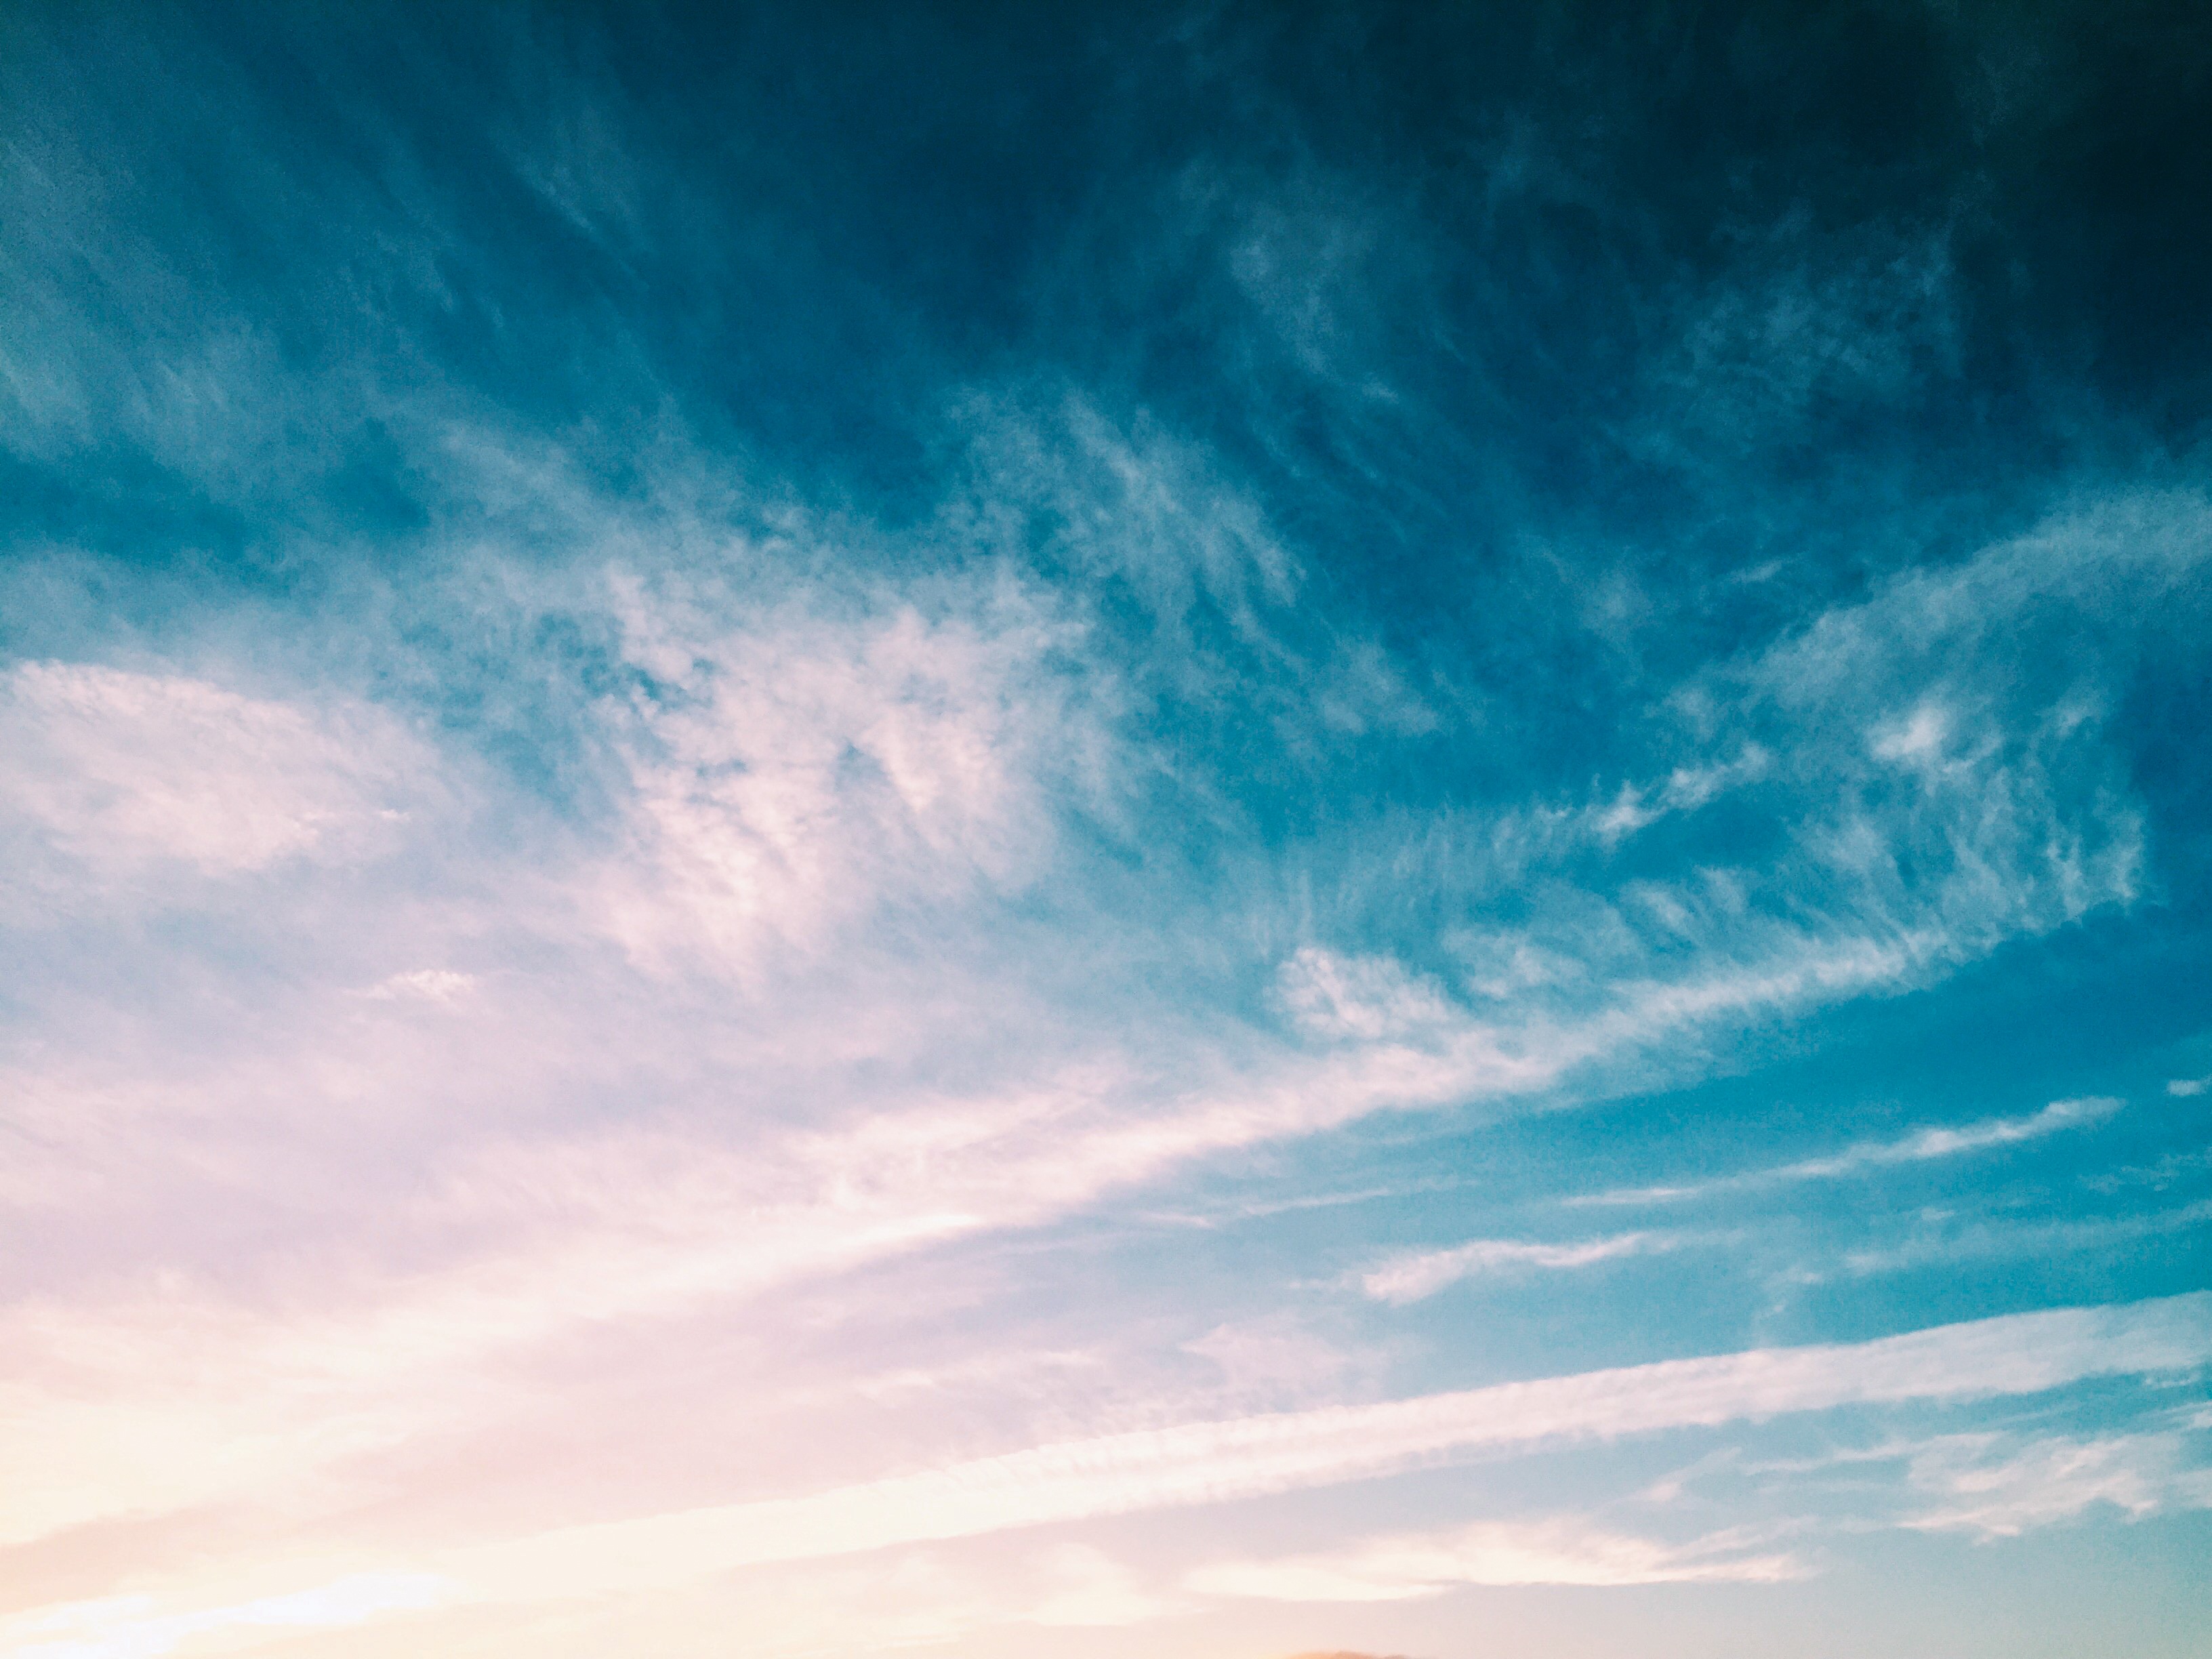
nature, horizon, cloud, sky, sunset, sunlight, morning, dawn, atmosphere, dusk, daytime, cumulus, blue, clouds, afterglow, meteorological phenomenon, red sky at morning